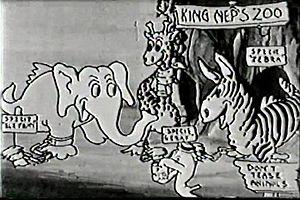
Extrait d'Alice's Day at Sea Source http://www.disneyshorts.org/years/1924/graphics/alicesdayatsea/alicesdayatsea1.jpg Licensing Pas de dépot de copyright d'après Walt in Wonderland p 127
L'histoire des Studios Disney de 1922 à 1937 est caractérisée par une production tournée uniquement vers les courts métrages d'animation. Elle donne les racines à la fois du studio Disney mais aussi de toute l'entreprise Walt Disney Company. La période commence en 1922 avec la création du premier studio de Walt Disney à Kansas City, Laugh-O-Gram, et se poursuit en 1923 avec la création du Disney Brothers Studios à Hollywood, où Disney lance plusieurs séries. La première est Alice Comedies, suivie en 1927 par Oswald le lapin chanceux. En raison de problèmes liés aux droits de productions d'Oswald, Disney est contraint de créer une nouvelle série, Mickey Mouse. Fort du succès de celle-ci, Disney lance une seconde série dès 1929, les Silly Symphonies.
Alice's Day at Sea est un court métrage d'animation américain de la série Alice Comedies sorti le 1ᵉʳ mars 1924.
Les Alice Comedies sont une série de courts métrages d'animation produits par Walt Disney au tout début de sa carrière à Hollywood, de 1923 à 1927. Dans cette série de films muets et en noir et blanc, une jeune fille prénommée Alice se retrouve régulièrement dans Cartoonland, un monde de dessins animés, avec entre autres personnages un chat nommé Julius. Elle comprend un pilote Alice's Wonderland réalisé en 1923 à Kansas City puis 56 autres courts métrages muets en noir et blanc réalisés entre 1924 et 1927 à Hollywood.